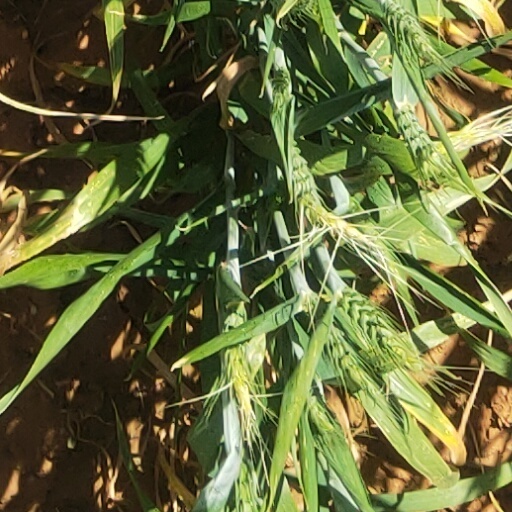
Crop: wheat